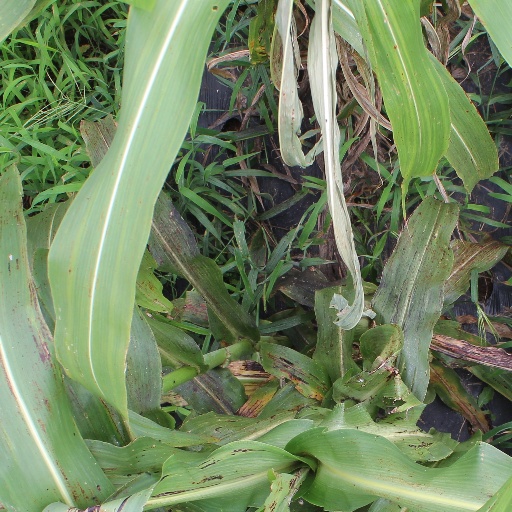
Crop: sorghum